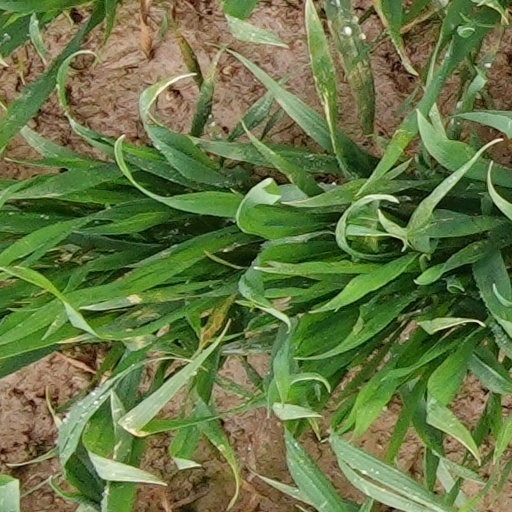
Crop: wheat